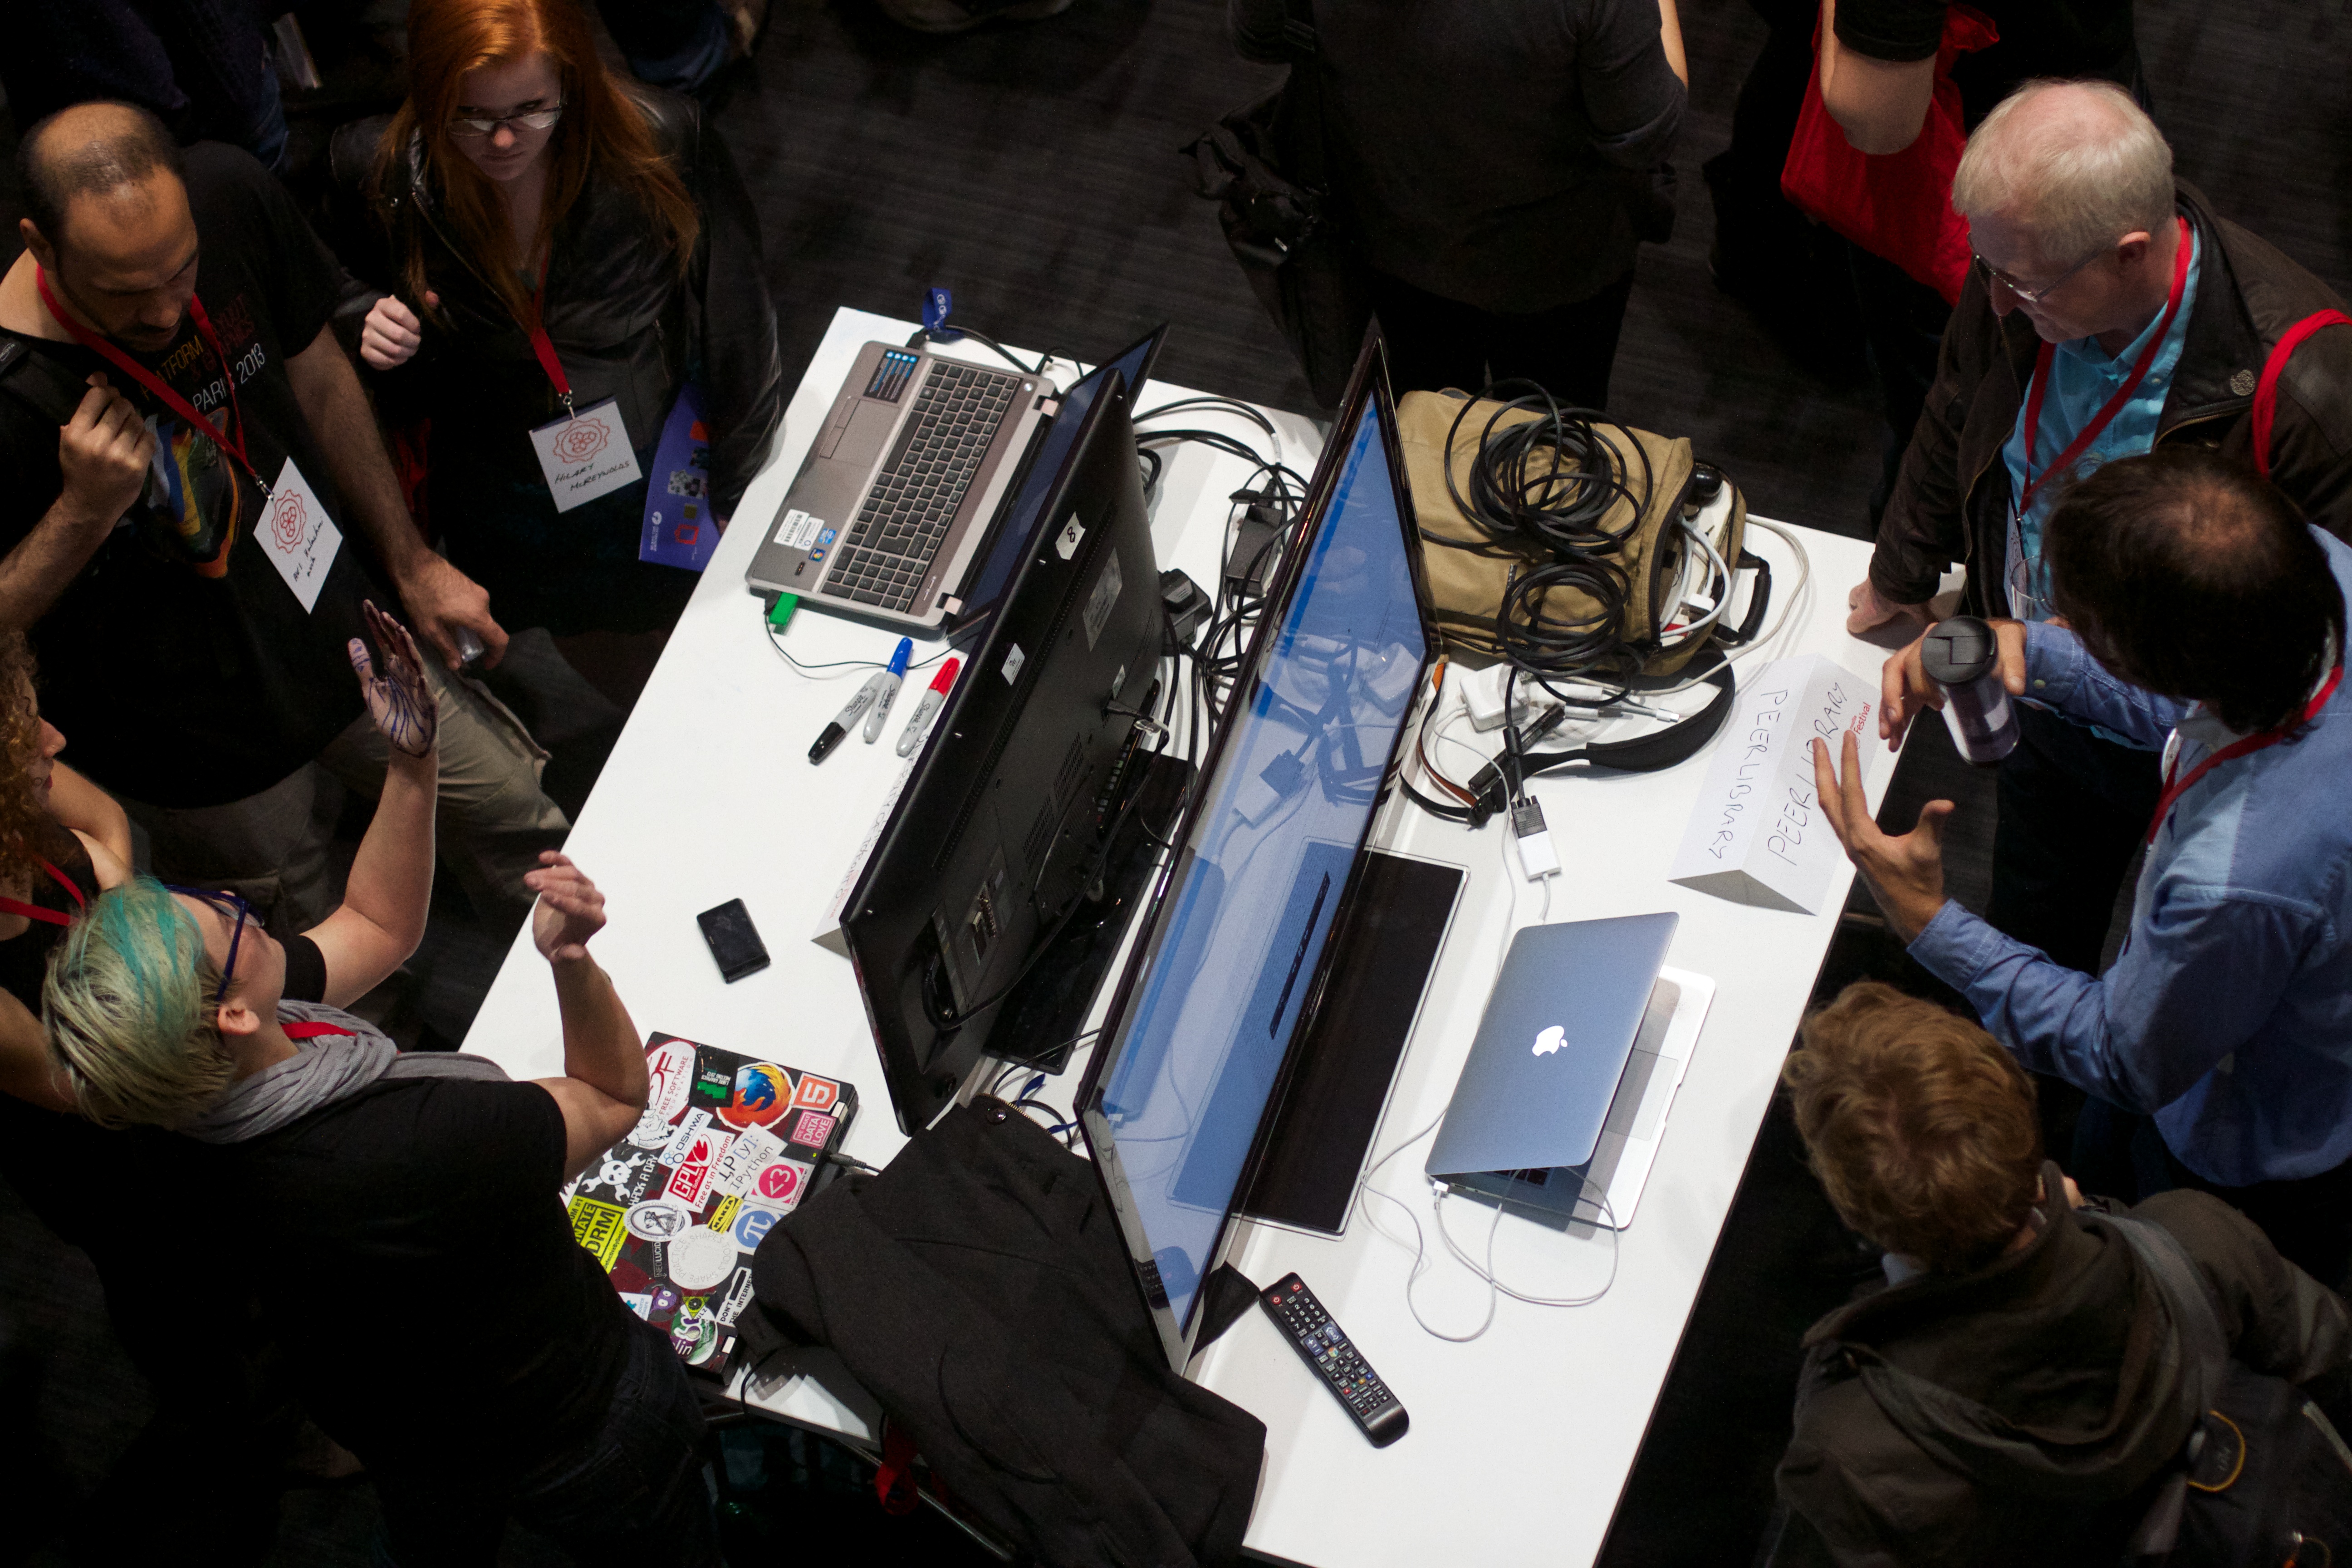
crowd, demonstration, mozfest, convention